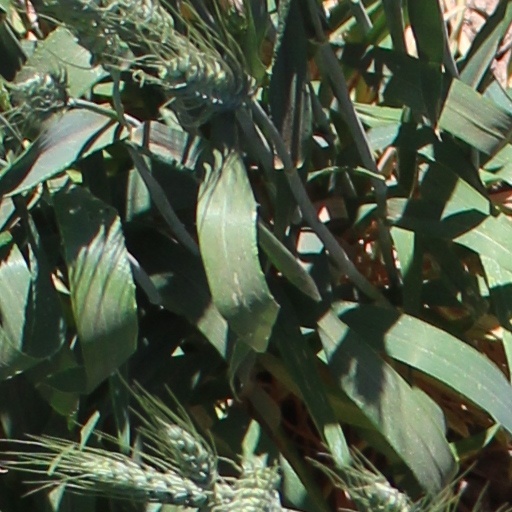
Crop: wheat